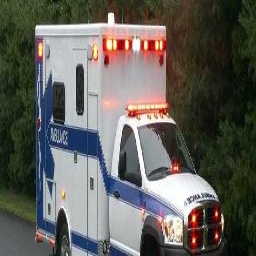
Label: ambulance